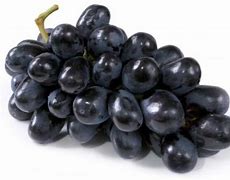
Label: Grapes